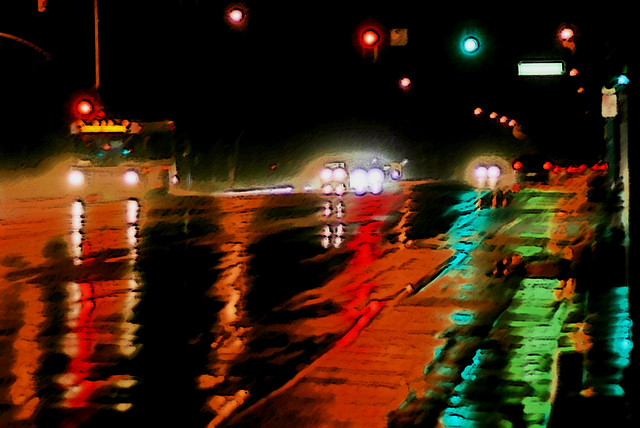
user: Given an image and a question. Answer the question in a short answer. Question: What do cars flash at night when its dark? Short Answer:
assistant: light